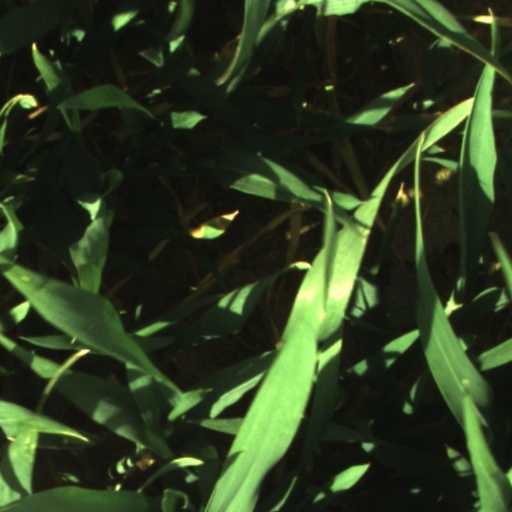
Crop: wheat